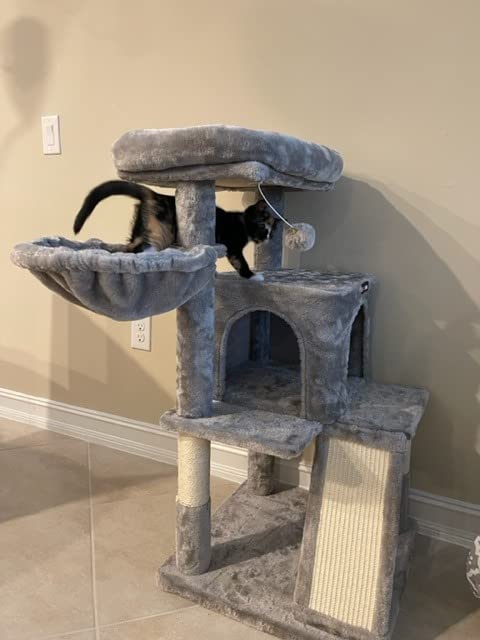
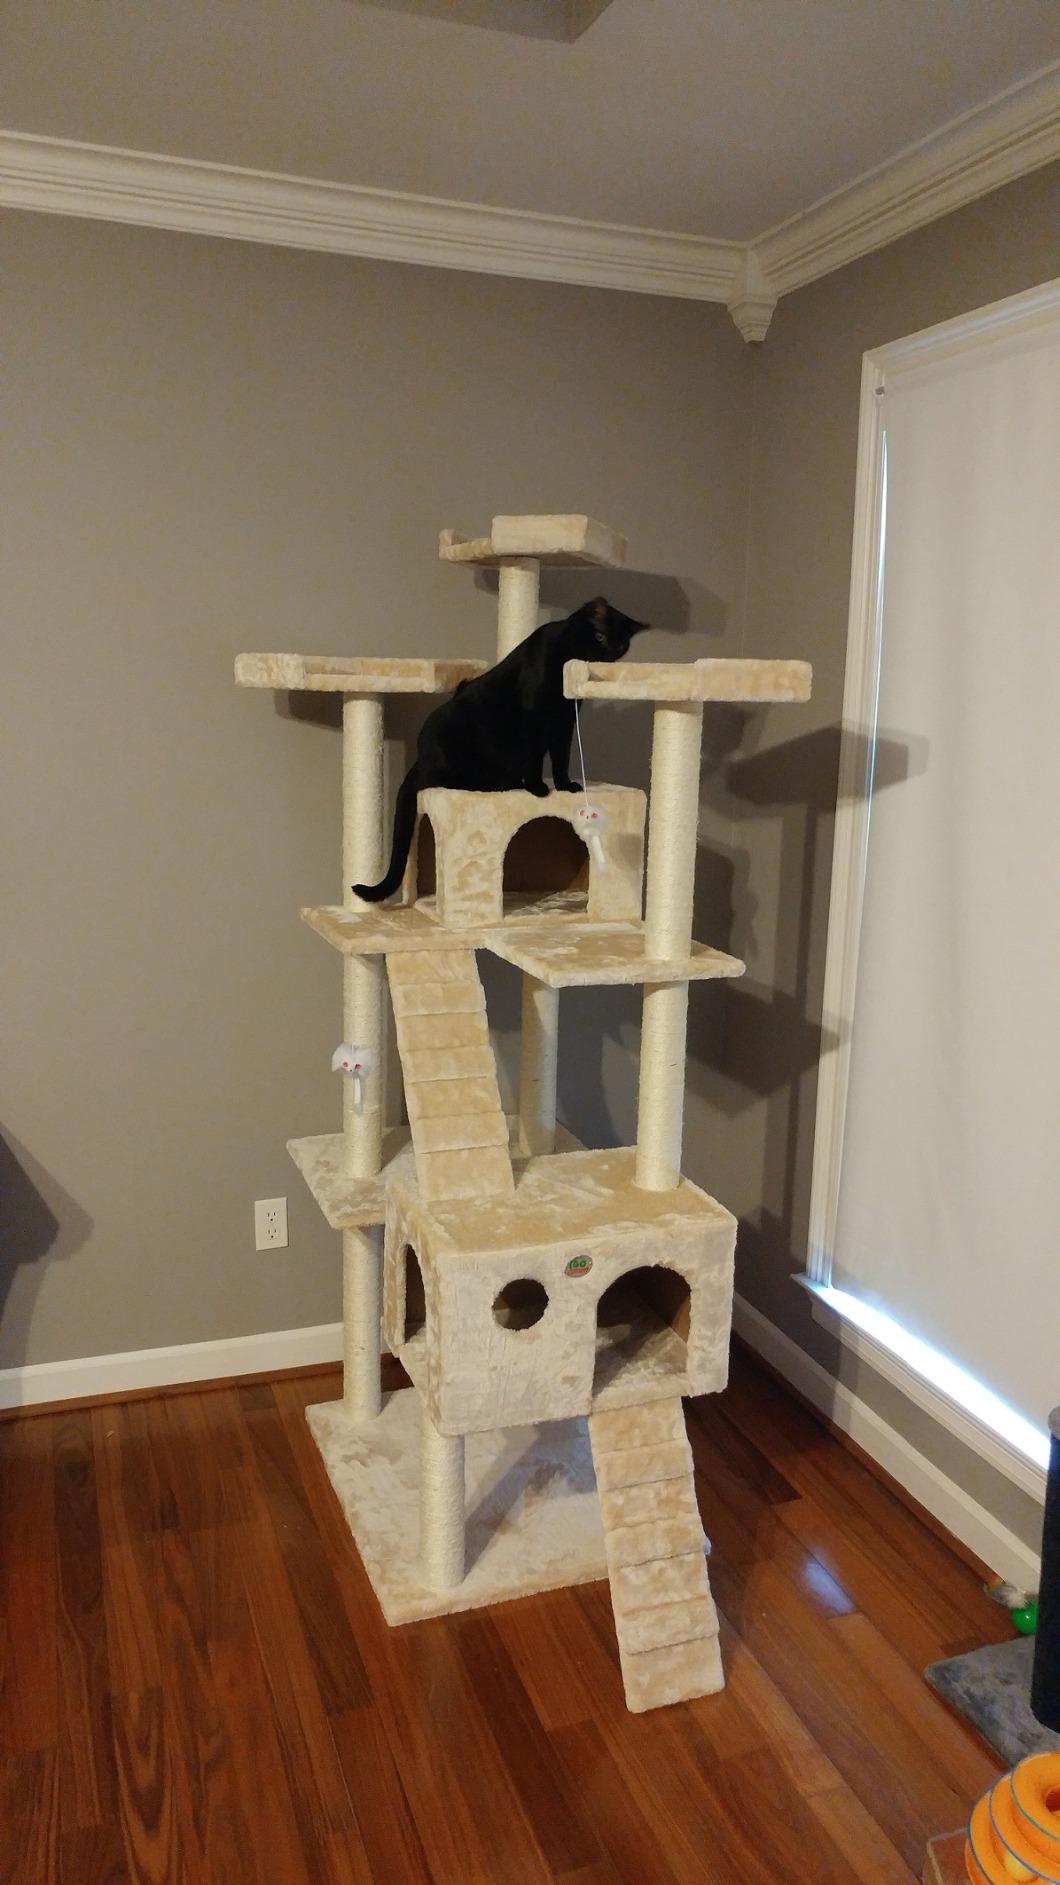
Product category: items_cat tree
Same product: no